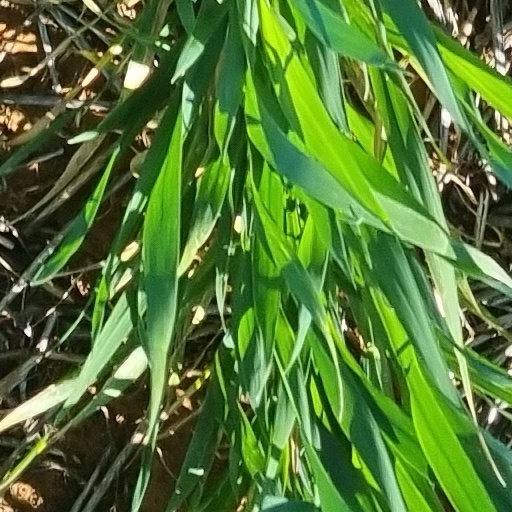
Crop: wheat